Majubooru Loabi

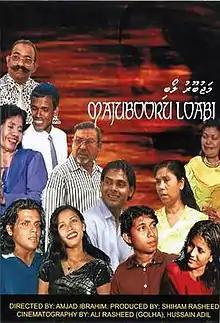
Official film poster

Majubooru Loabi (English: forced love) is a 2000 Maldivian comedy drama film directed by Amjad Ibrahim. Produced by Shiham Rasheed under Motion Pictures, the film stars Yoosuf Shafeeu, Reeko Moosa Manik and Mariyam Nisha in pivotal roles. The film was an unofficial remake of K. Bapaiah's film Kasak (1992 film)